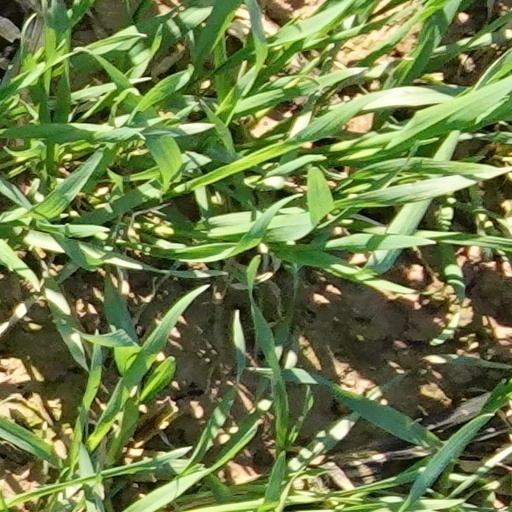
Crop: wheat